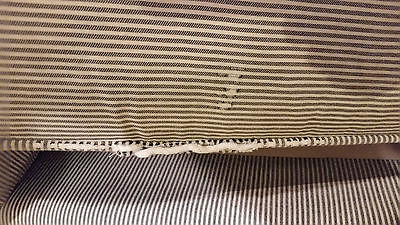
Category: sofa